Coke (fuel)

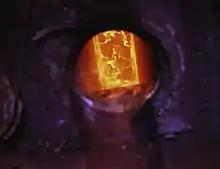
Hanna furnaces of the Great Lakes Steel Corporation, Detroit. Coal tower atop coke ovens. November 1942

A fire brick chamber shaped like a dome is used, commonly known as a beehive oven. It is typically about wide and high. The roof has a hole for charging the coal or other kindling from the top. A discharging hole is provided in the circumference of the lower part of the wall. In a coke oven battery, a number of ovens are built in a row with common walls between neighboring ovens. A battery consisted of a great many ovens, sometimes hundreds, in a row.